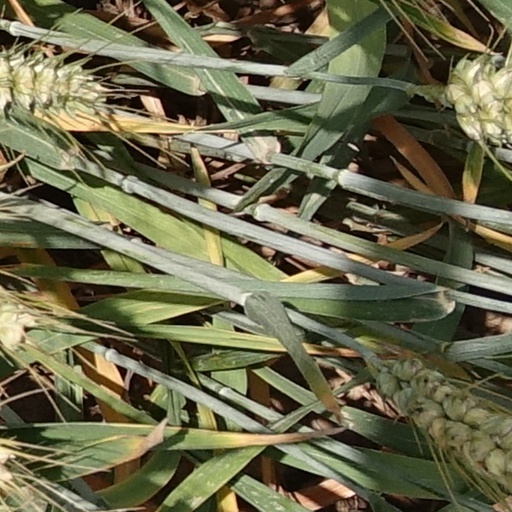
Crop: wheat